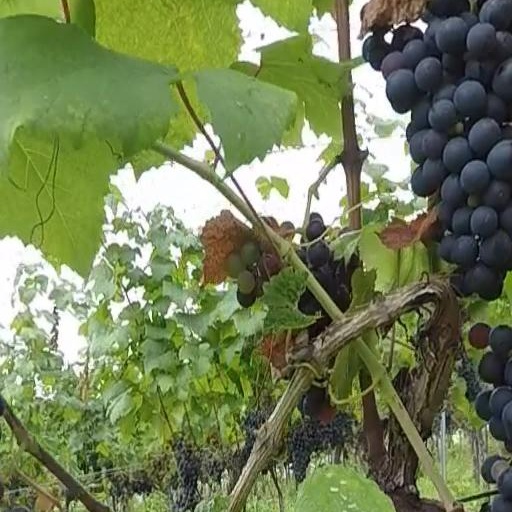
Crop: grape